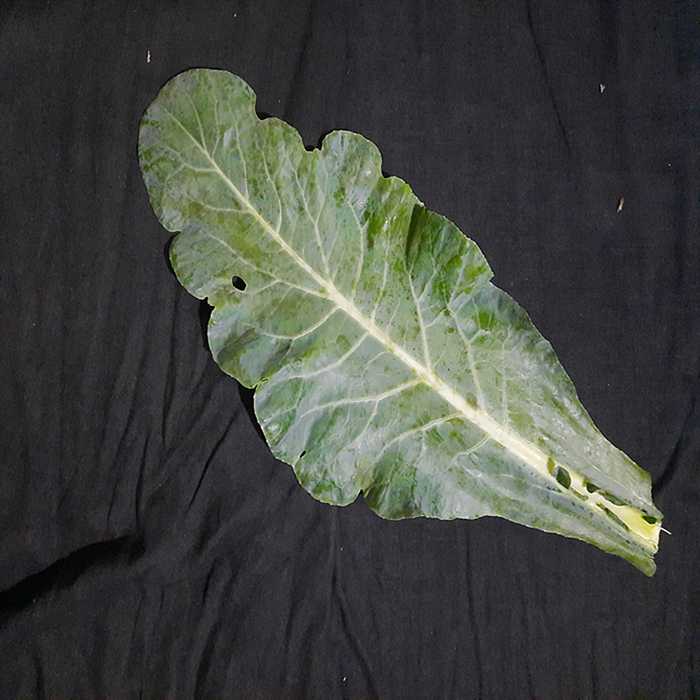
Plant: Cauliflower
Label: Fresh leaf